Rockton Historic District

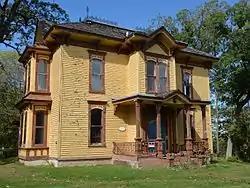
George H. Hollister House

The Rockton Historic District is a national historic district which encompasses much of the village of Rockton, Illinois. The district includes 208 buildings, most of which are residential. The town's commercial district was purposefully excluded from the district due to its loss of historic integrity. Greek Revival is the only architectural style used widely within the district, with 51 buildings designed in the style. Rockton was founded in 1835 by William Talcott, and most of the village's development took place between then and the Civil War. This period of development coincided with an economic boom brought by short-lived steamboat and railroad projects; by the 1870s, Rockton had been bypassed by the major railroads and was losing citizens to its more prosperous neighbors, stalling its growth.